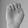
ASL letter: E